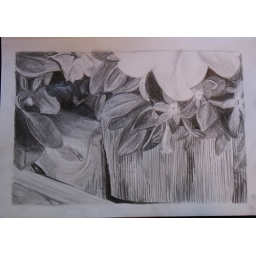
Pencil Drawing of a wooden flower pot. I used a view finder to zoom in on what I saw.